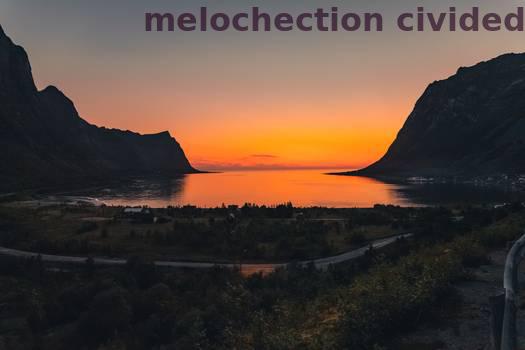
Label: Watermark